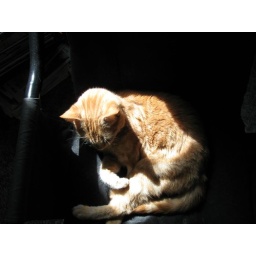
My cat Pippin in his sunning chair